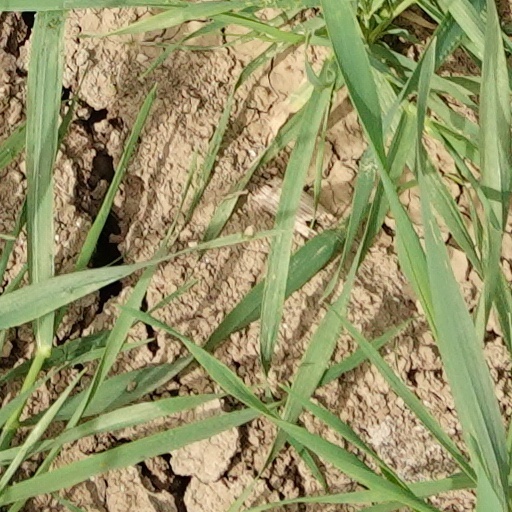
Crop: wheat